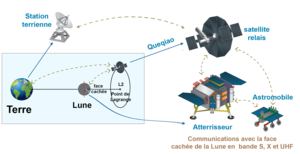
Déroulement de la mission Chang'e 4 (version originale du schéma traduite et adaptée)
Chang'e 4 est une sonde spatiale lunaire chinoise dont le lancement a eu lieu le 7 décembre 2018. L'engin est une réplique de la sonde lunaire Chang'e 3, lancée en 2013. C'est le 8ᵉ engin spatial chinois lancé vers la Lune et le deuxième à s'y poser. Chang'e 4 comprend un atterrisseur et un rover. Les deux engins spatiaux emportent plusieurs instruments dont des caméras, un spectromètre infrarouge pour mesurer la composition du sol à proximité du rover et un radar détectant la structure superficielle du sous-sol ainsi qu'un spectromètre radio pour analyser les éruptions solaires. La mission primaire doit durer 90 jours.
Queqiao est un satellite artificiel chinois servant de relais de communications pour l'astromobile chinois de la mission Chang'e 4 qui s'est posé sur la face cachée de la Lune et ne peut donc pas communiquer directement avec la Terre. Le satellite a été lancé le 20 mai 2018. Il commence à relayer les données depuis le point de Lagrange L₂ du système Terre-Lune à partir de fin 2018 date de lancement de Chang'e 4.